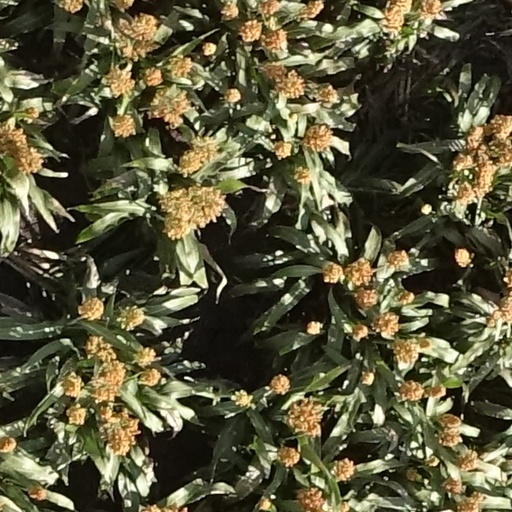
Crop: sorghum